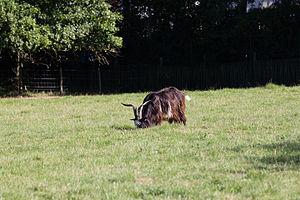
La chèvre des fossés, appelée aussi chèvre commune de l'Ouest ou chèvre des talus, est une race caprine française originaire des rives de la Manche. La principale qualité de cette race est sa capacité à débroussailler et valoriser les ligneux, et donc à entretenir certains espaces naturels dans le cadre de l'écopastoralisme. Elle est reconnue officiellement depuis 2005.